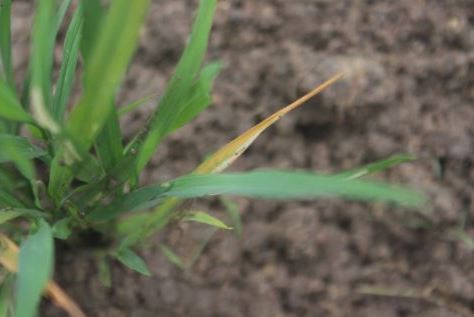
Disease: Tungro